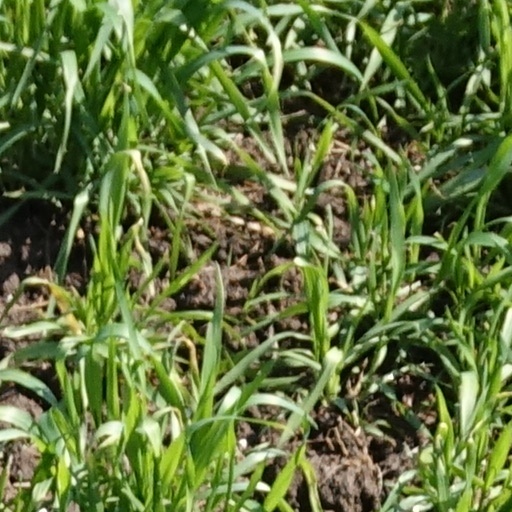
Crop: wheat